Warka Vase

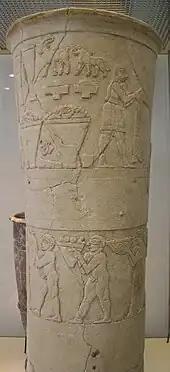
Replica of the vase in the Pergamon Museum in Berlin, Germany

The Warka Vase was one of the thousands of artifacts which were looted from the National Museum of Iraq during the 2003 Invasion of Iraq. In April 2003, it was forcibly wrenched from the case where it was mounted, snapping at the base (the foot of the vase remaining attached to the base of the smashed display case.